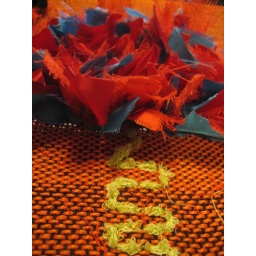
Work in progress- pillow case with fabric flowers